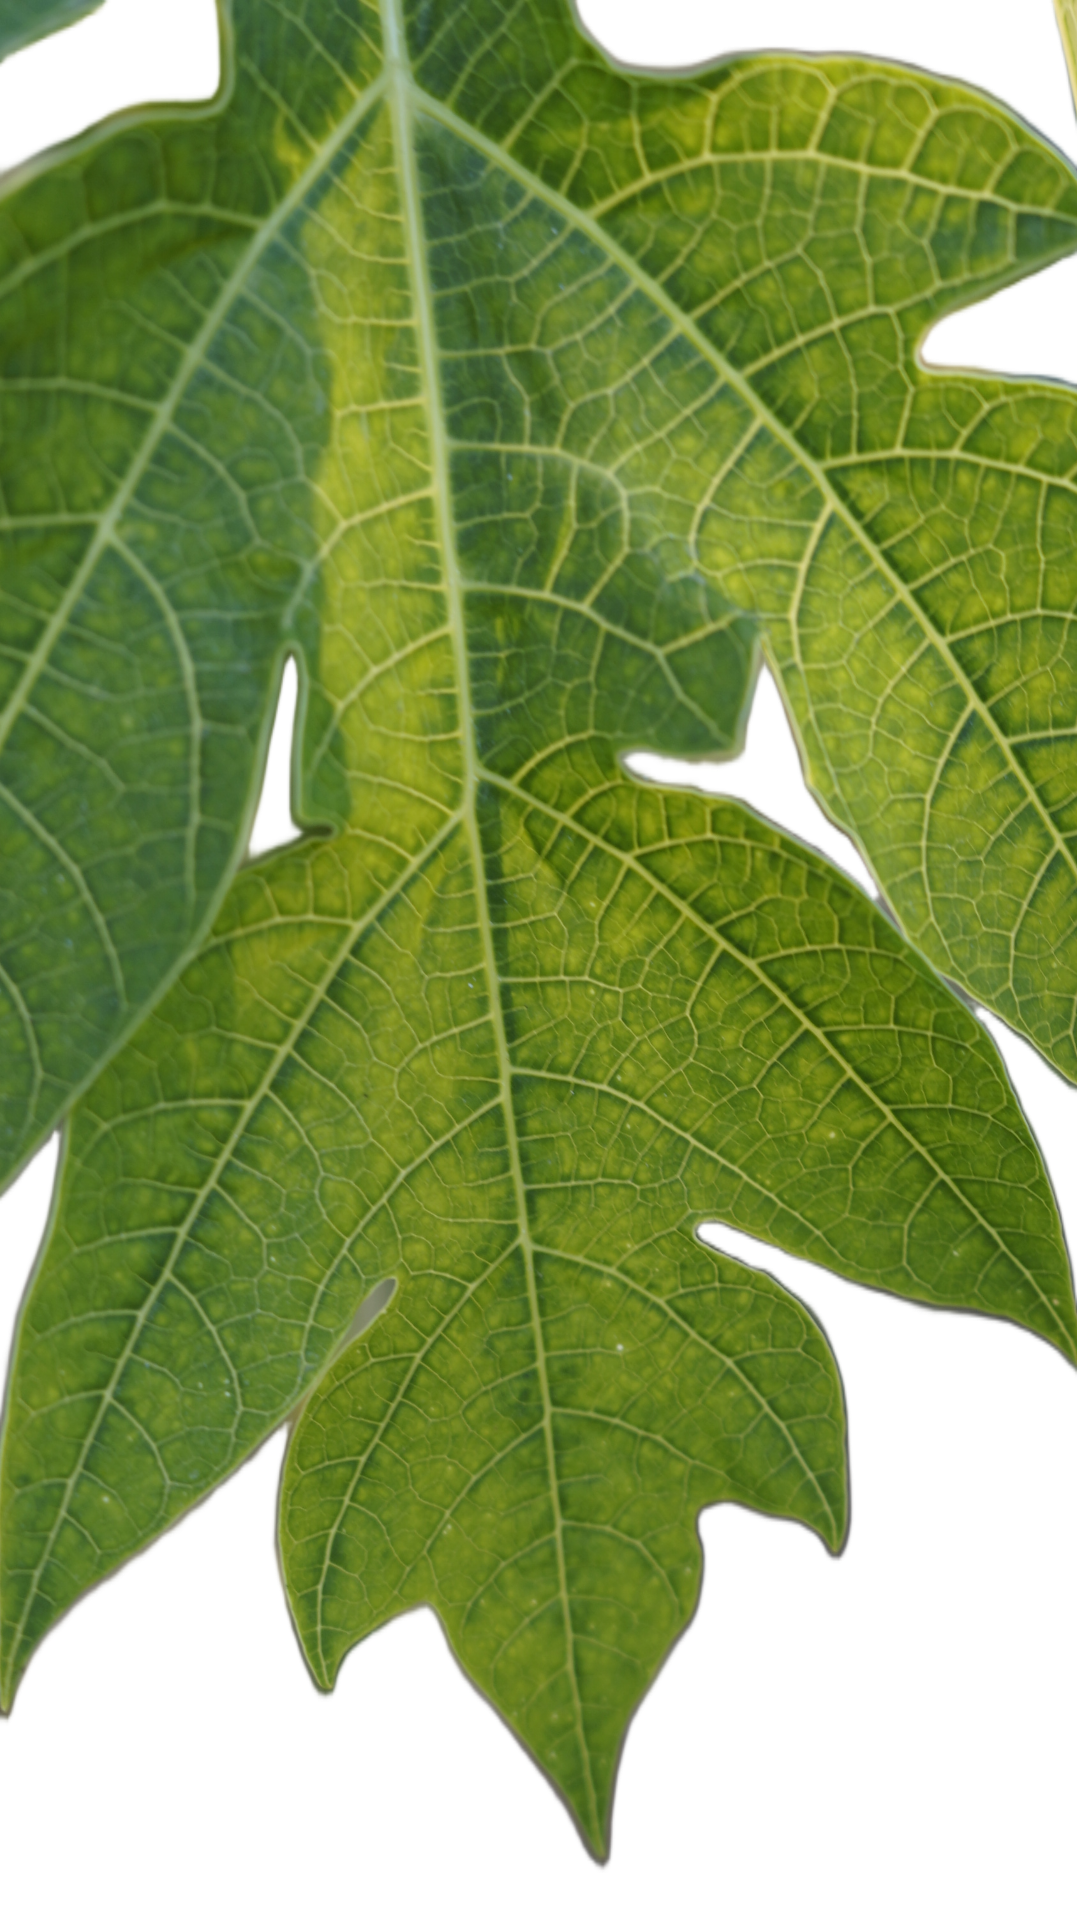
Crop: Papaya
Label: Healthy_leaf